Cannelure

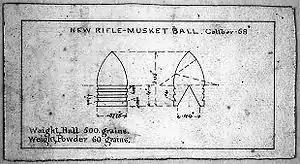
Minie Ball showing three cannelures, Improved Harper's Ferry Bullet 1855

A cannelure is a groove or channel around ammunition, either bullets or cartridge cases. The cannelure may be pressed into or cast with the bullet or case.